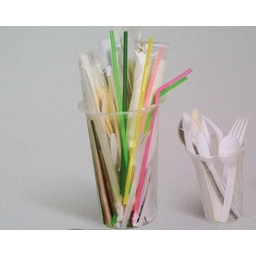
Label: plastic